Triumph Trident

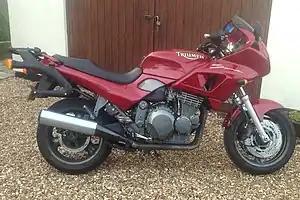
Sprint 900

The modular range of engines lent itself to the creation of further models, including the Sprint (a sports tourer), Daytona (a fully faired sport bike), and Daytona Sprint (a café racer).